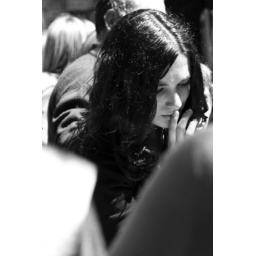
Sant Jordi celebation day, pensative girl over the broad offer of books on catalonia day of the rose and the book